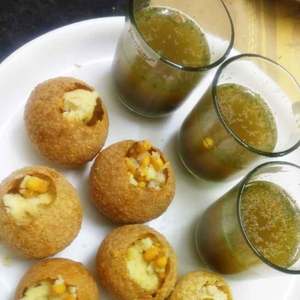
Dish: panipuri